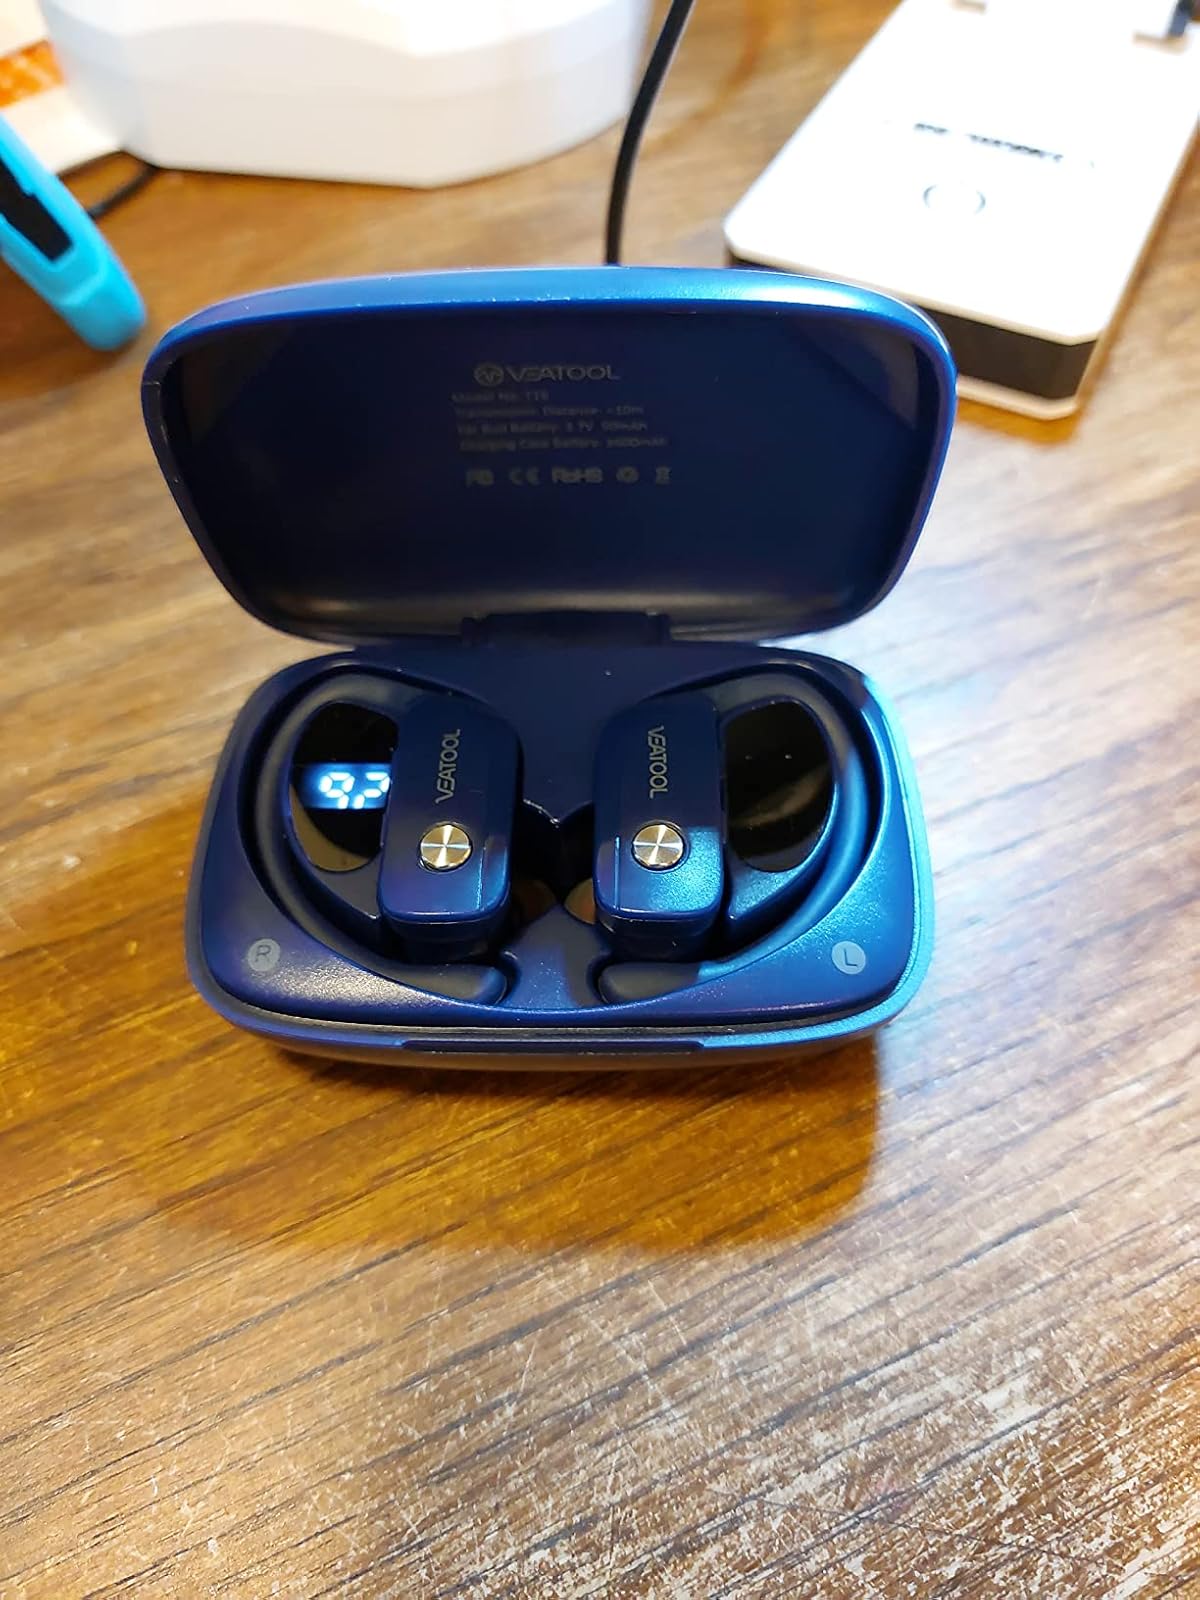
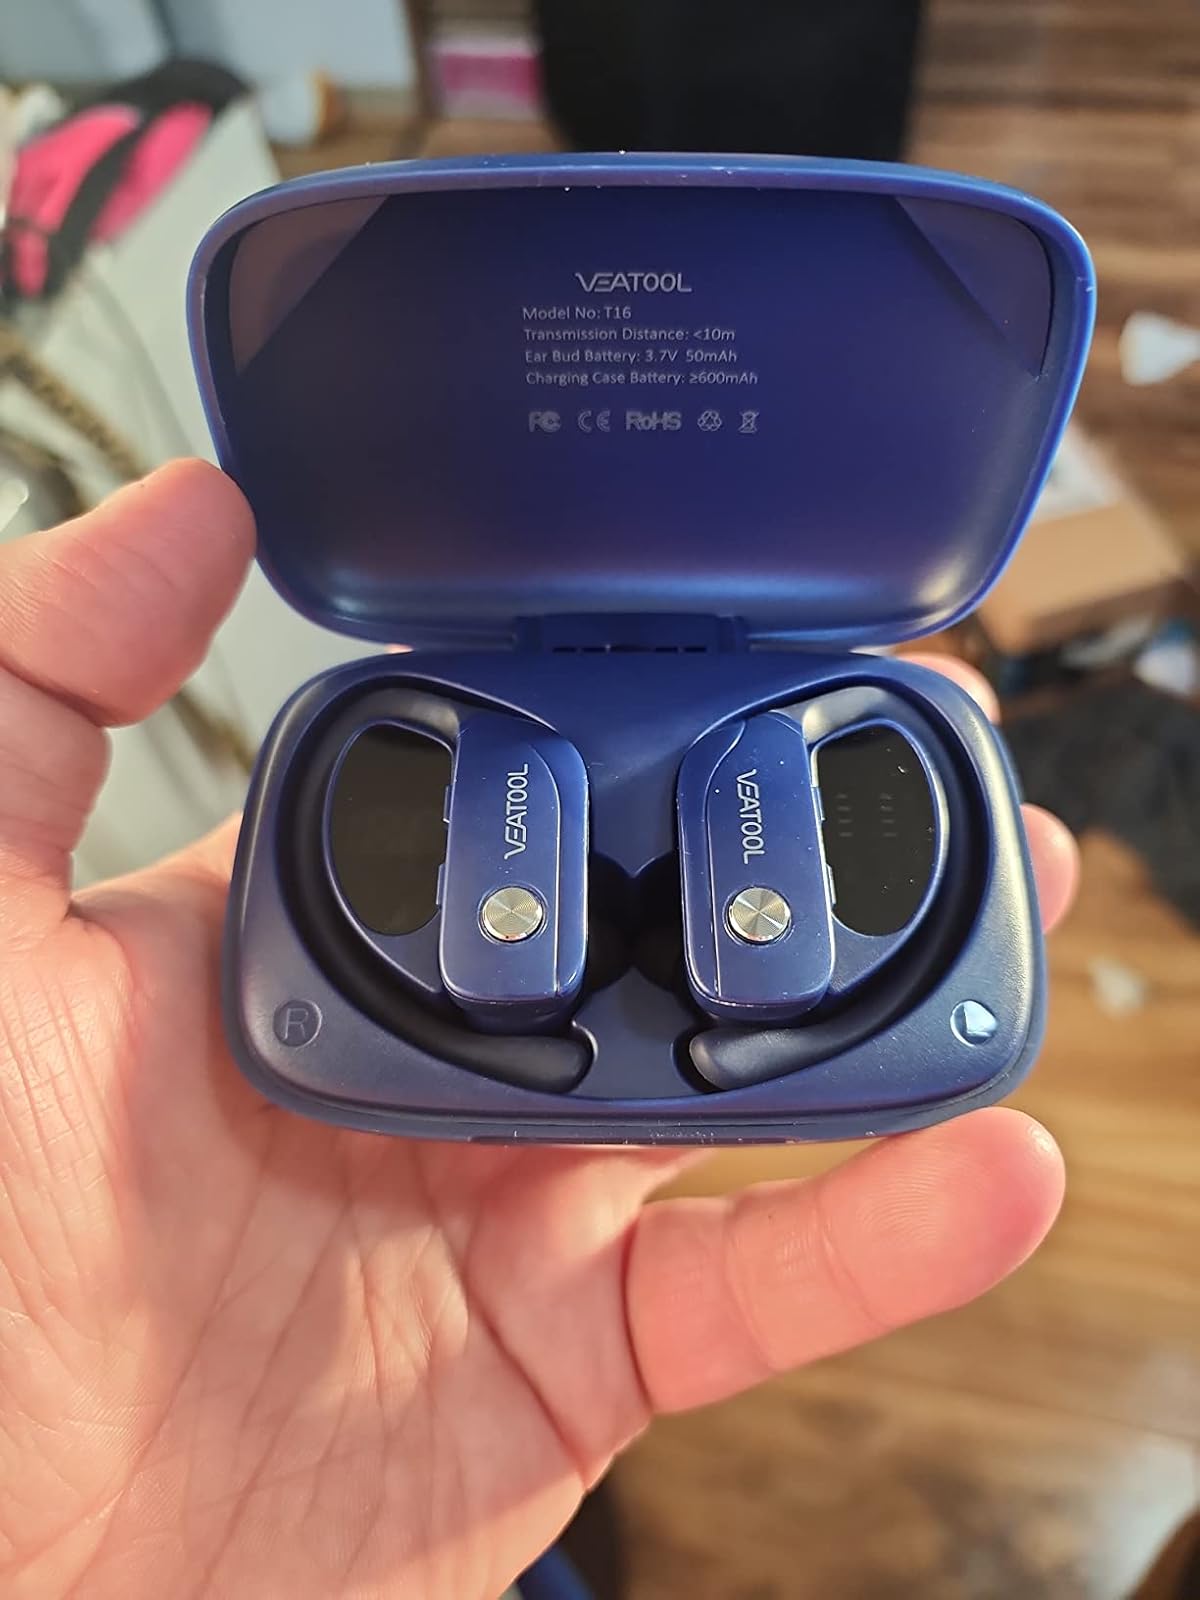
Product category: earbuds
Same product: yes